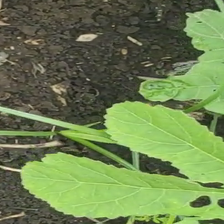
Weed species: Little_Mallow(Malva parviflora)